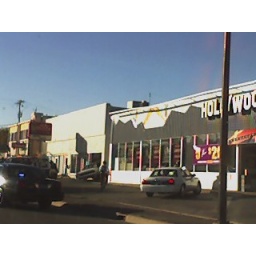
car that crashed into mr pizza on washtenaw in ypsi